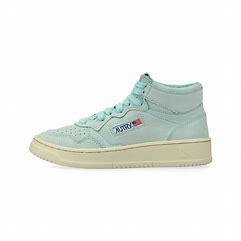
Brand: Autry
Model: Action Shoes Autry Action Medalist 1 Mid